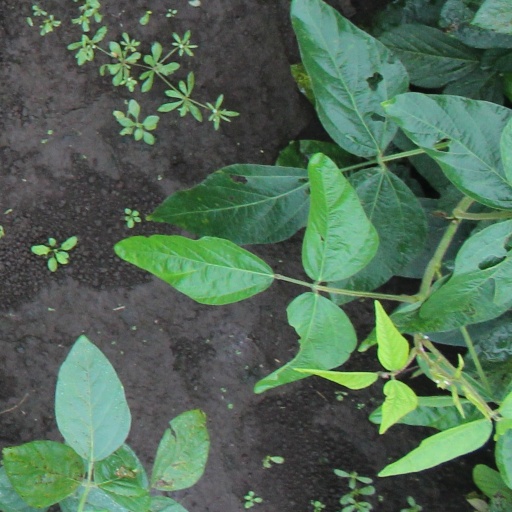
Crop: soybean